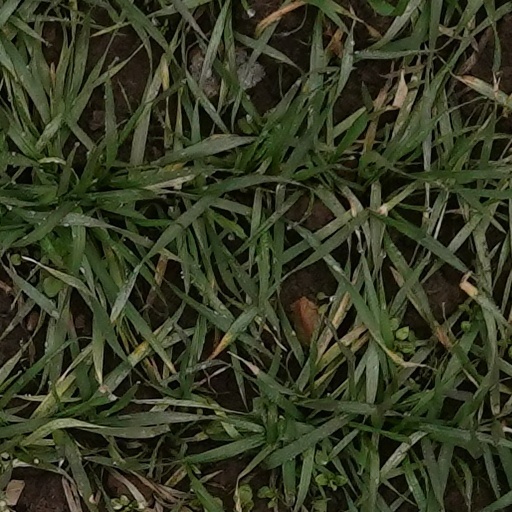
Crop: wheat